Cranbrook Schools

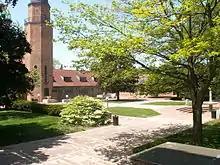
The tower and main quadrangle at Cranbrook Kingswood

In 1915, George and Ellen Booth opened a portion of their property to the general public with the construction of a small Greek Theatre. In 1918, the Booths built the Meeting House, which became the Bloomfield Hills School, opening for local children in 1922 (grades 1–12).